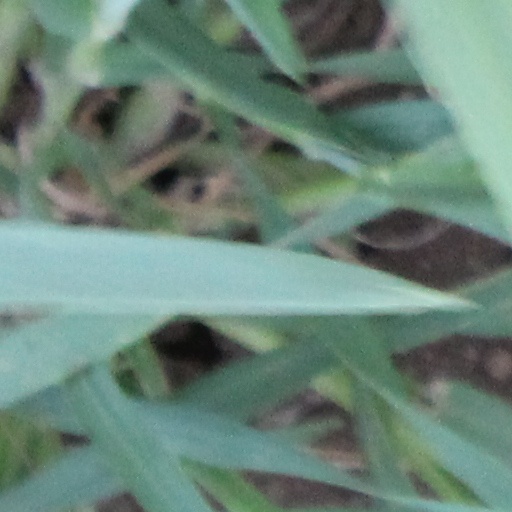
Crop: wheat